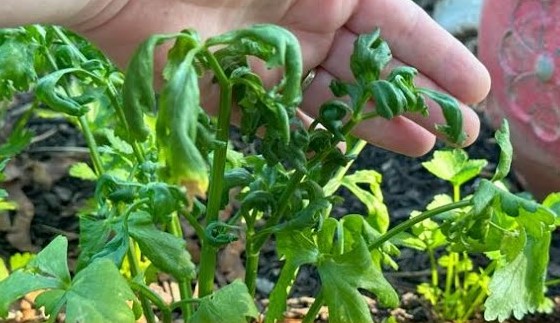
Plant: Celery
Disease: celery anthracnose